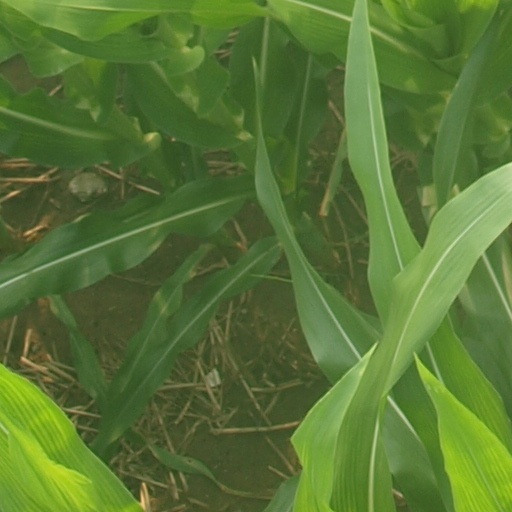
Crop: maize; corn